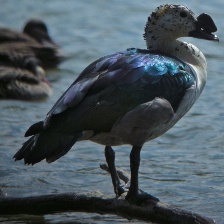
Species: KNOB BILLED DUCK
Scientific name: SARKIDIORNIS MELANOTOS
ImageNet parent category: drake